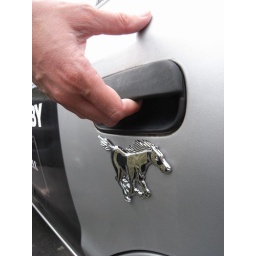
Khadija really liked these. She kept walking around the car pointing at them to Aziza. So cute!